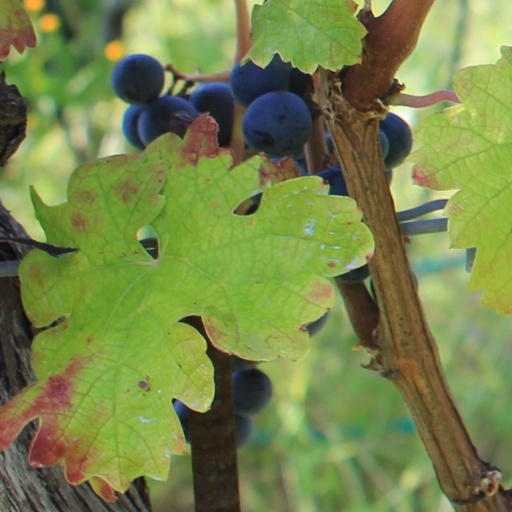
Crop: grape